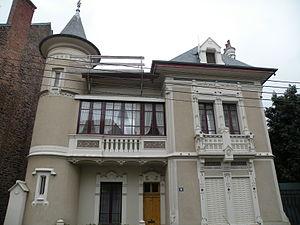
Hôtel particulier de Jean Janvier, ancien maire, rue Dupont des Loges, Rennes.
Jean Janvier, né le 28 mars 1859 à Saint-Georges-de-Reintembault et mort à Rennes le 26 octobre 1923, est un important entrepreneur et un homme politique français. Membre du Parti radical, il a été maire de Rennes de mai 1908 à sa mort. Il a participé à la création de la Fédération nationale du bâtiment et des travaux publics.